Describe the emotion expressed in this image:  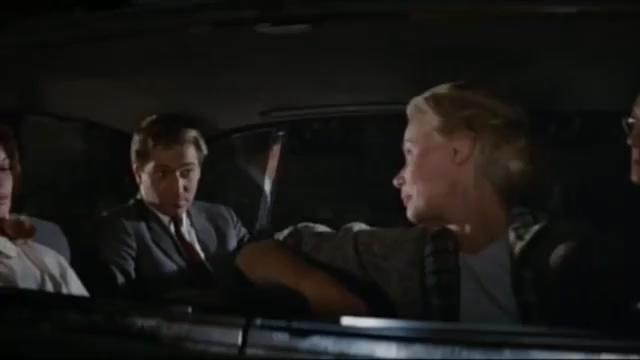
This person displays Suffering, valence and arousal with high intensity.